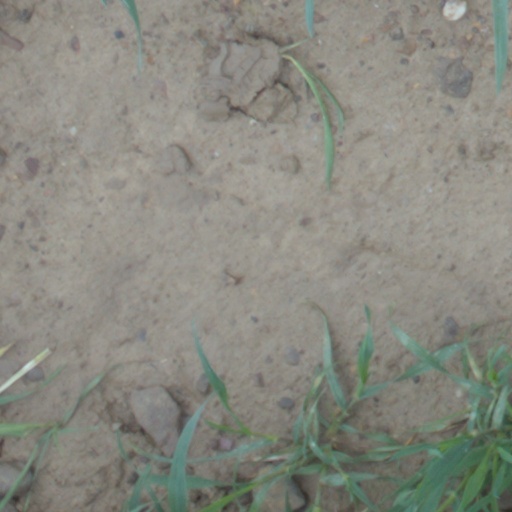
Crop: wheat